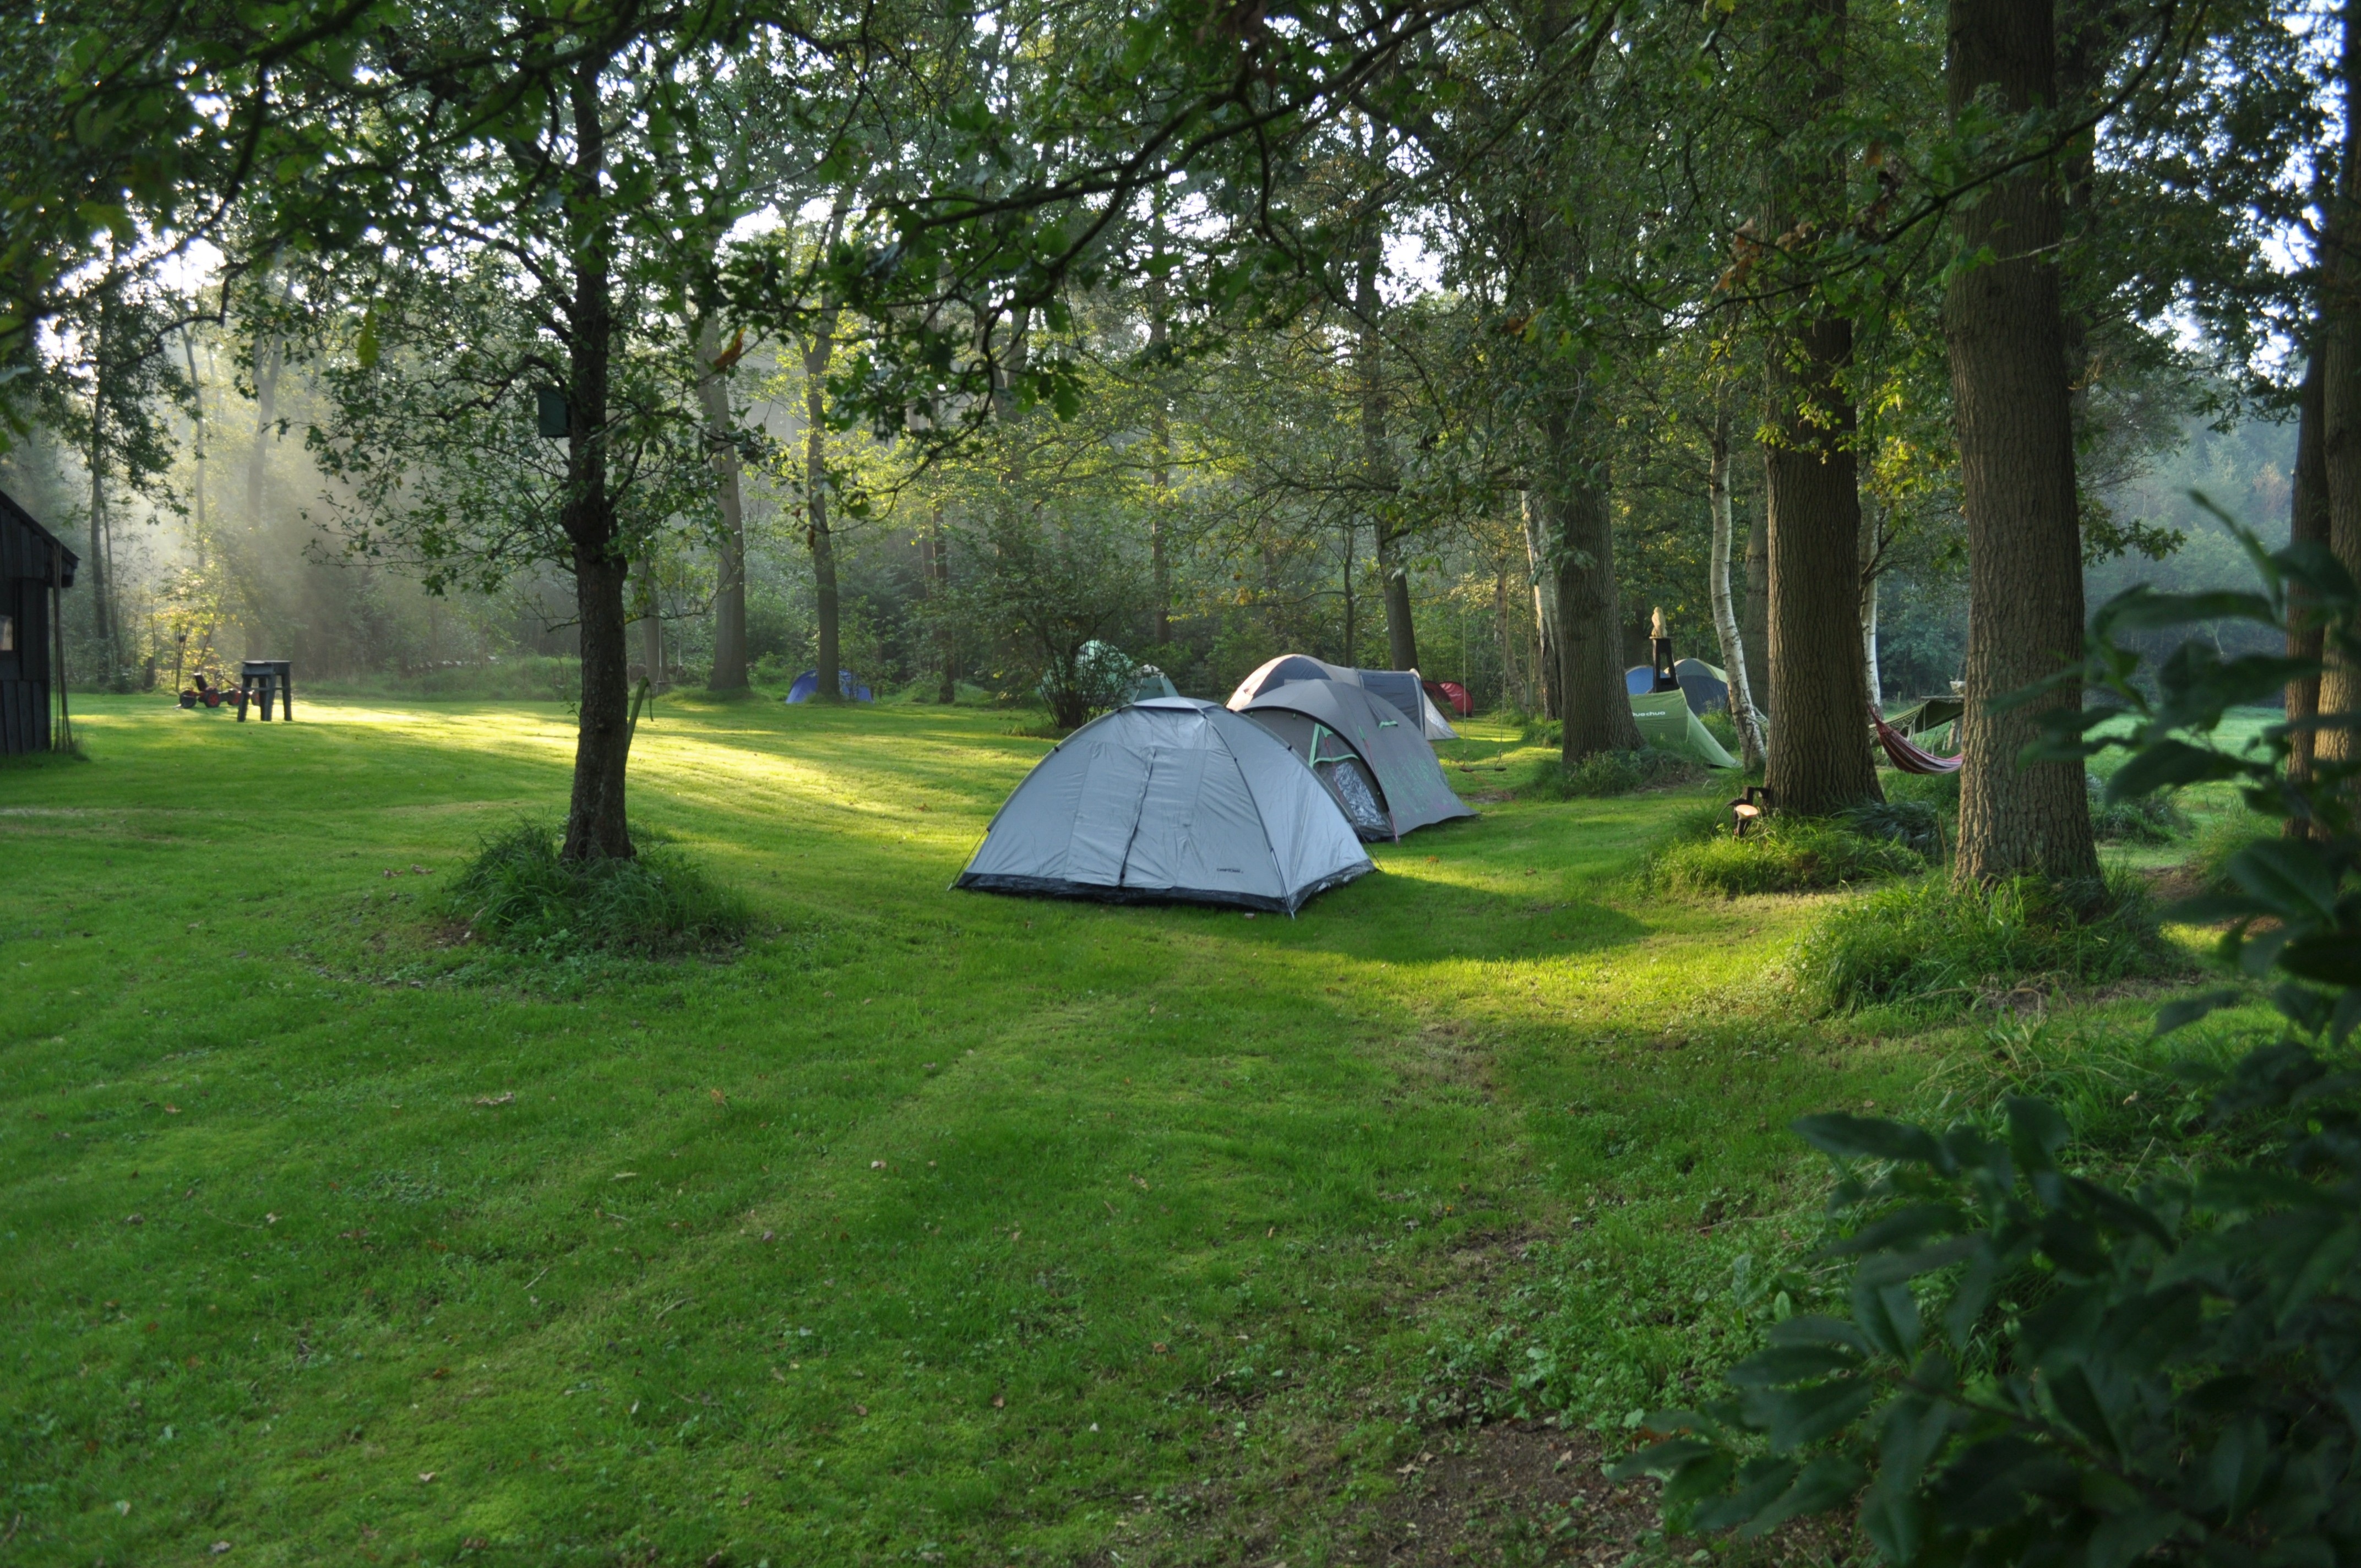
tree, nature, forest, grass, lawn, meadow, sunlight, recreation, green, jungle, pasture, park, backyard, garden, camping, estate, woodland, habitat, tents, yard, rural area, outdoor recreation, natural environment